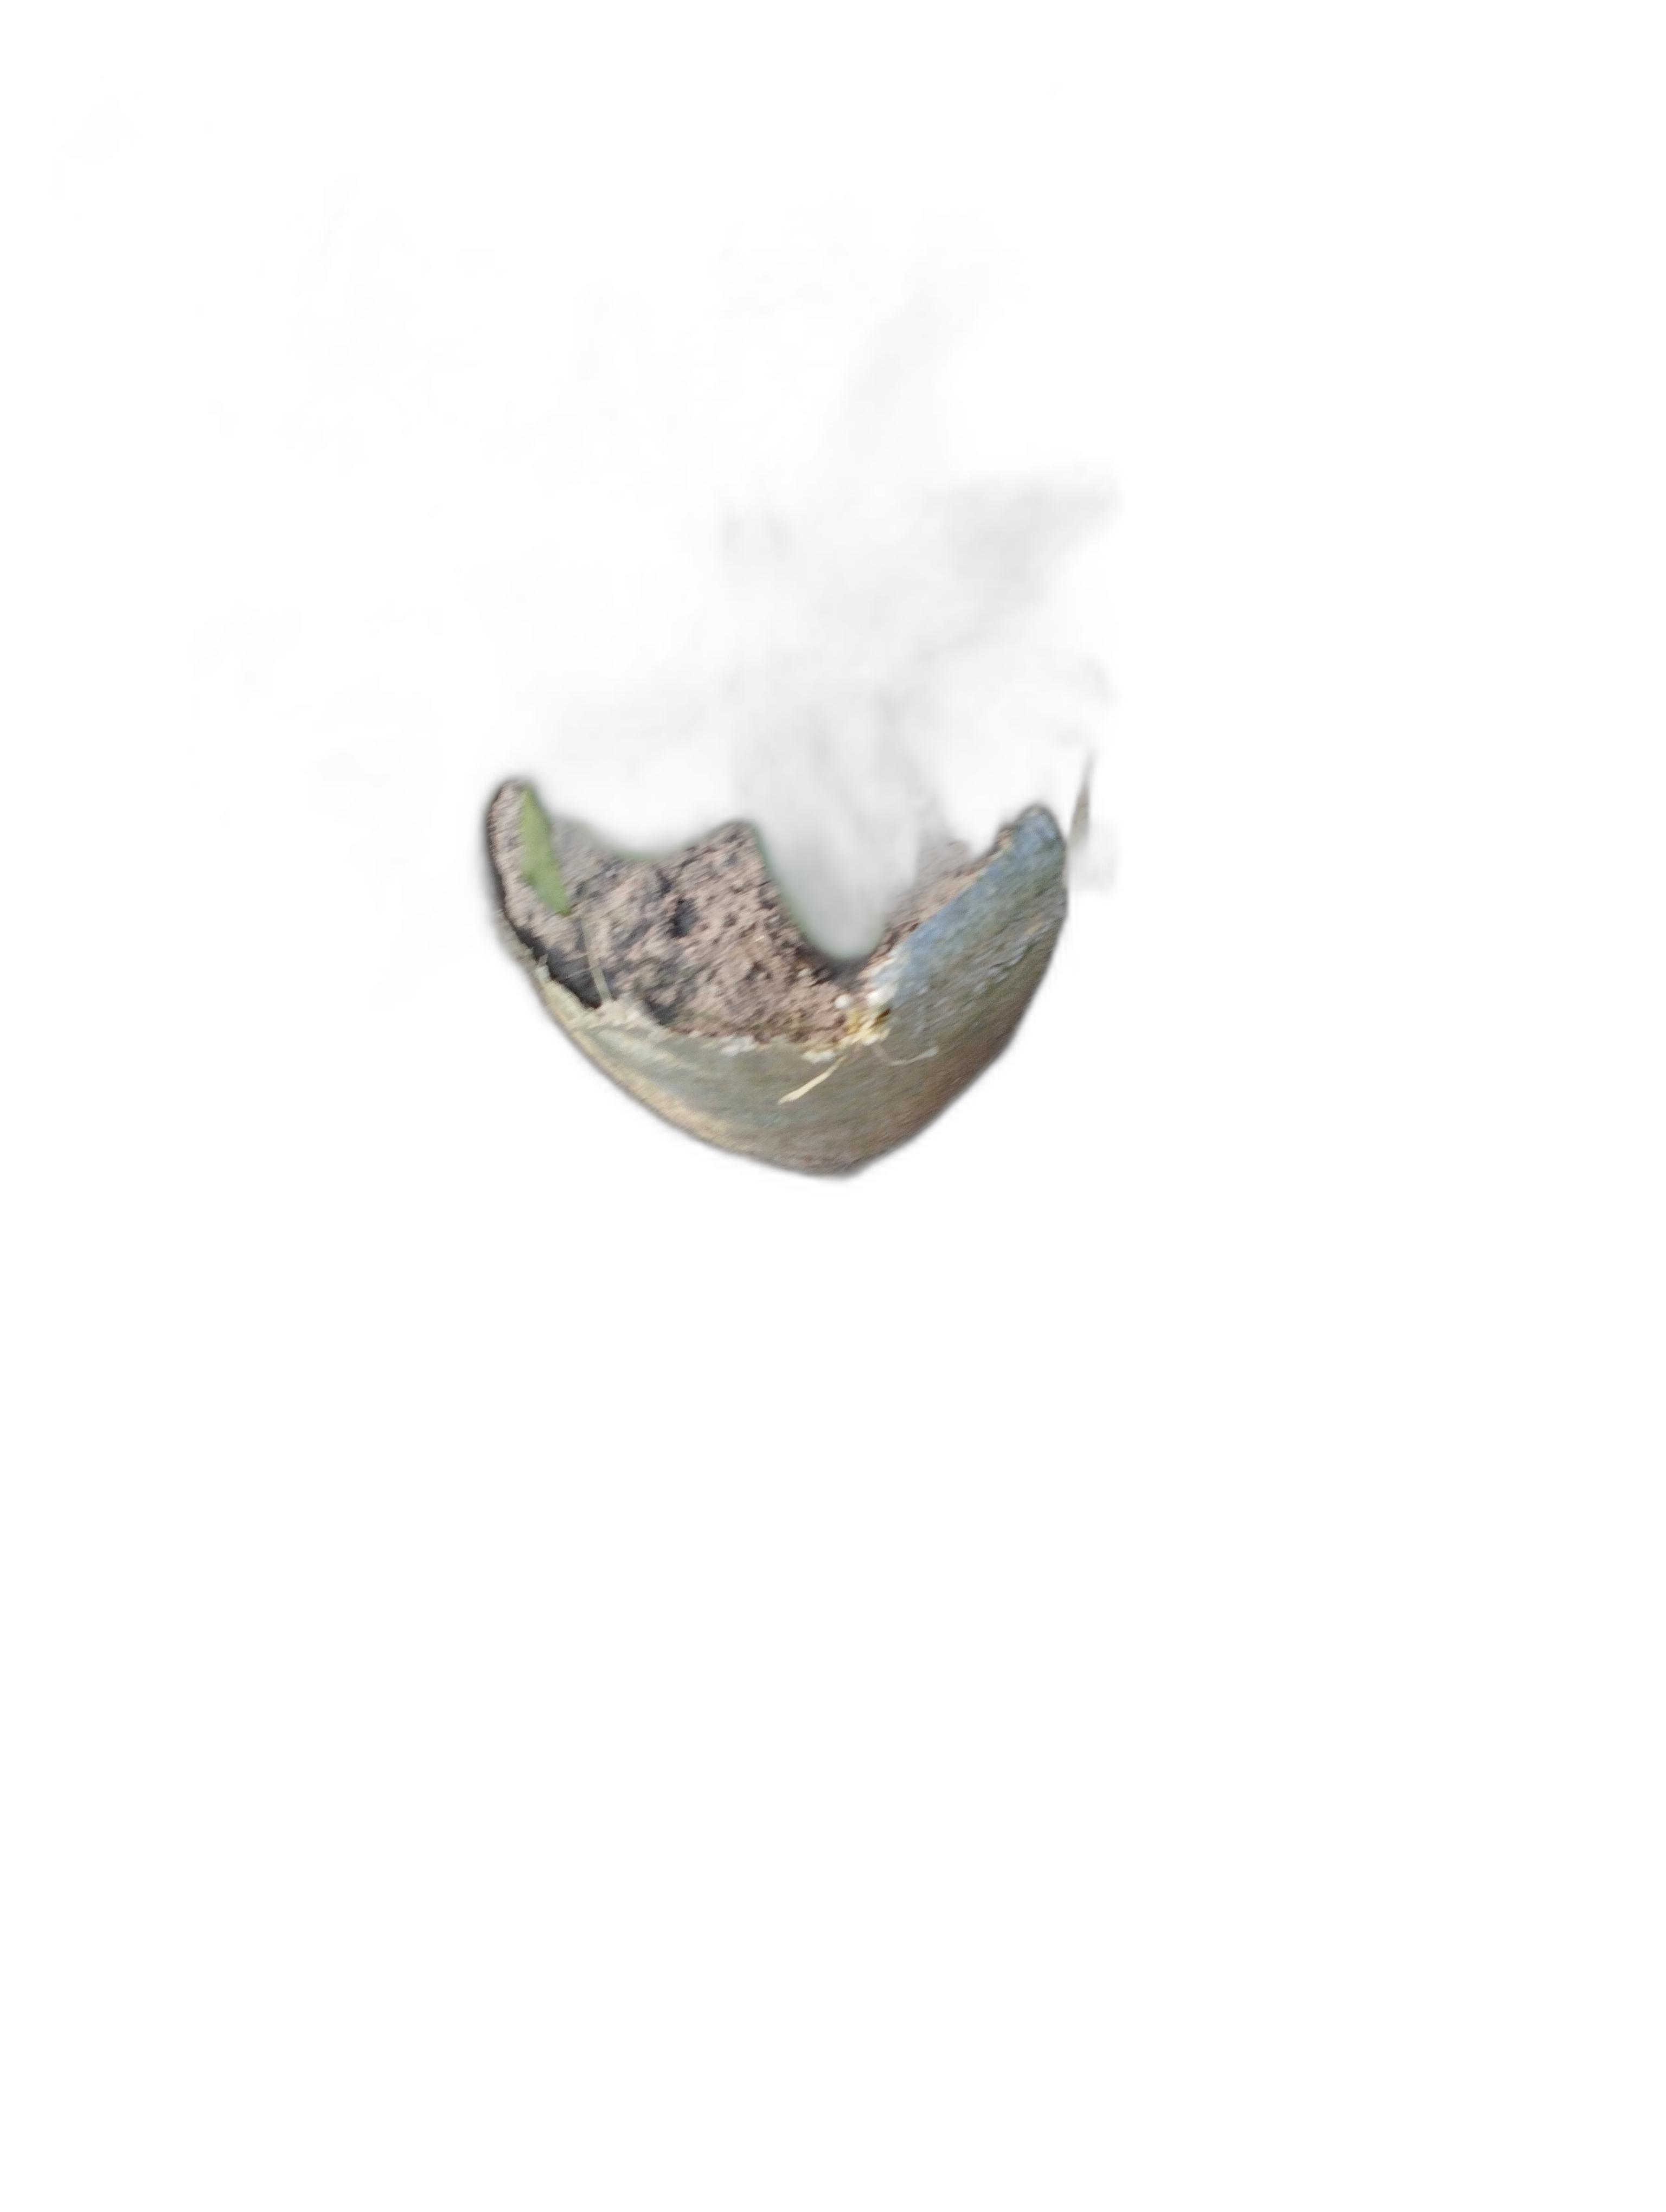
Label: Crown of thorns